Architecture of New York City

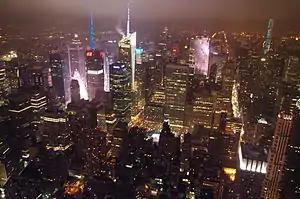
The Midtown Manhattan skyline at night from the Empire State Building. Shown are clear examples of Art Deco and Modern architecture.

The building form most closely associated with New York City is the skyscraper, which has shifted many commercial and residential districts from low-rise to high-rise. Surrounded mostly by water, the city has amassed one of the largest and most varied collection of skyscrapers in the world.